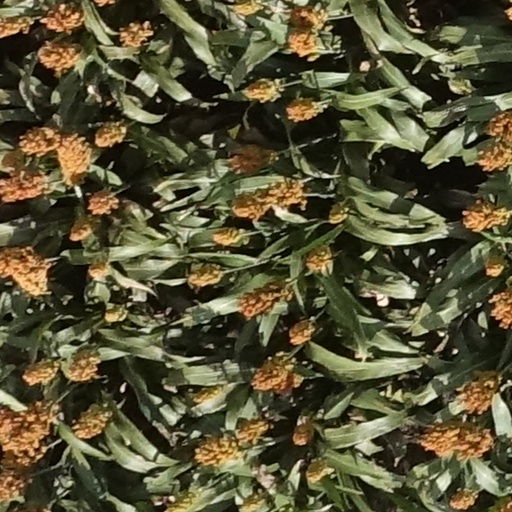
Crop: sorghum